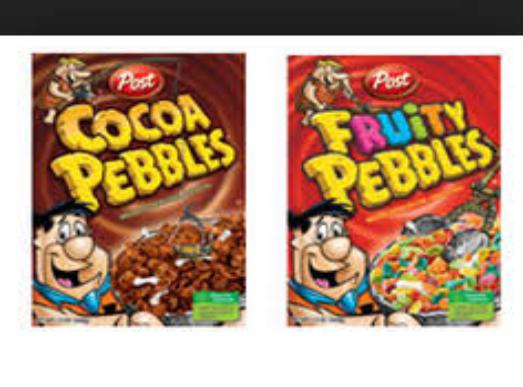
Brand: Cocoa Pebbles
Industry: Food